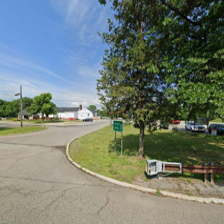
Label: streetView